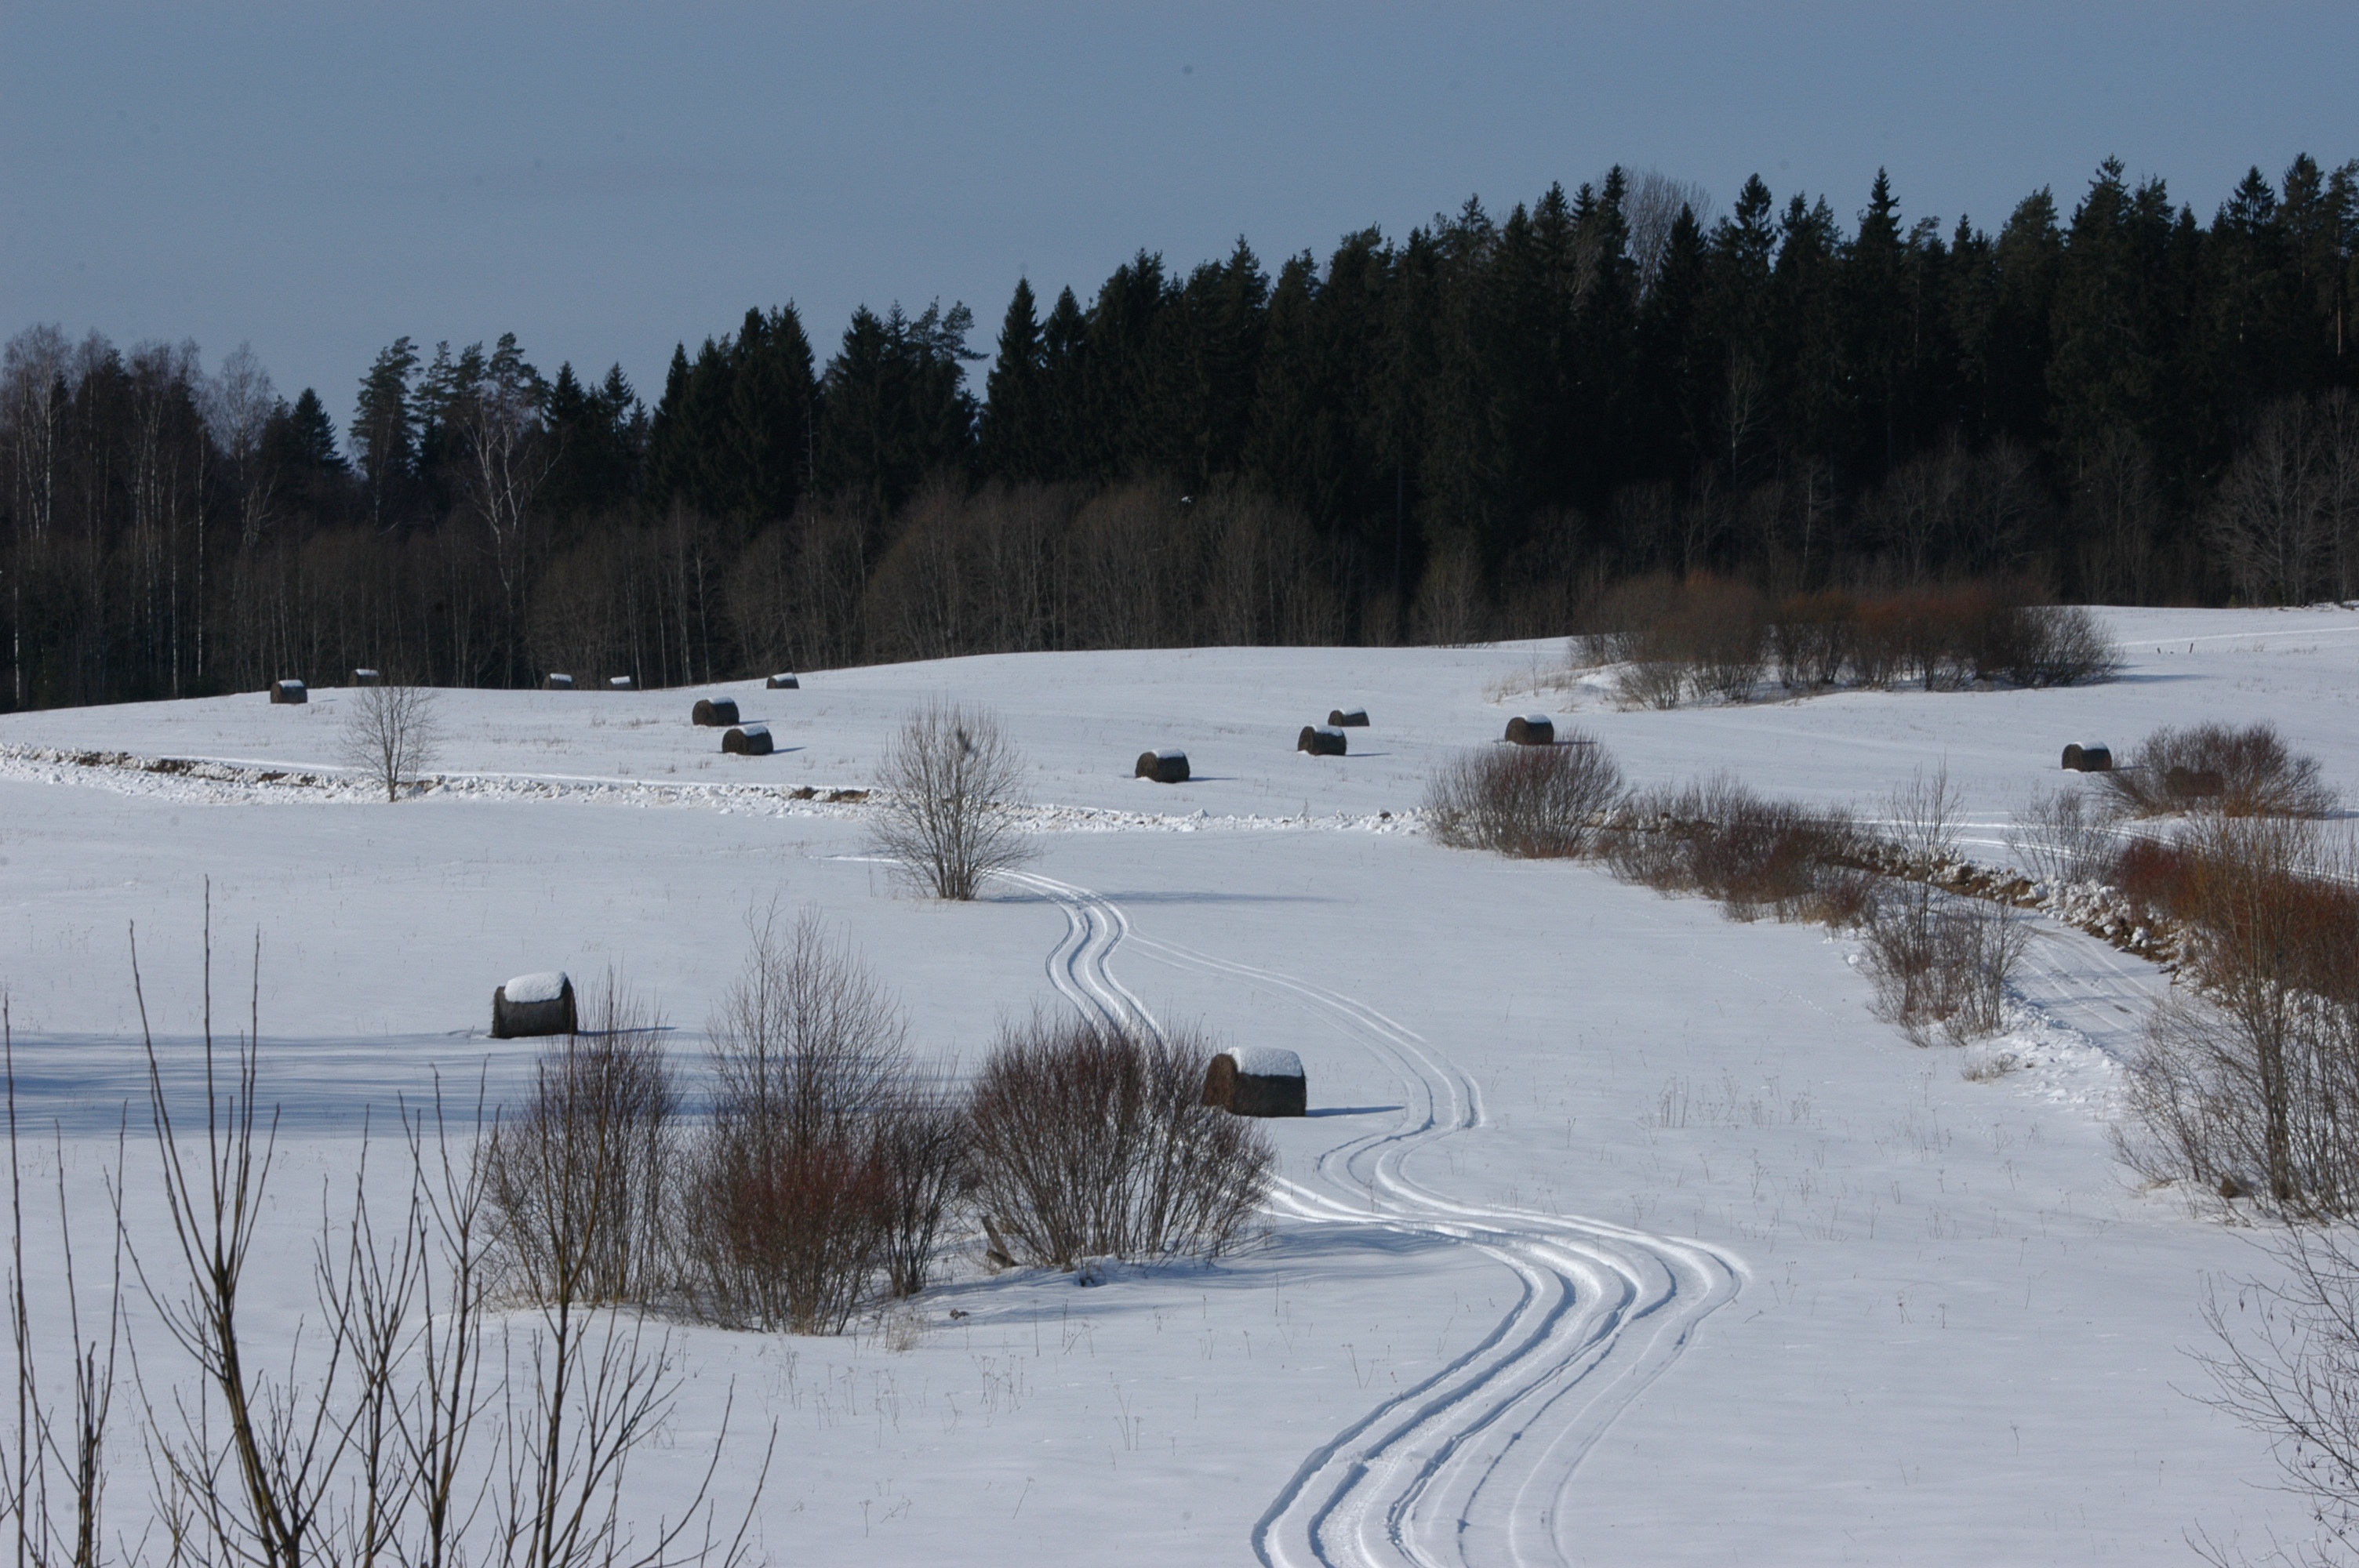
snow, winter, vehicle, weather, season, winter sport, footwear, piste, geological phenomenon